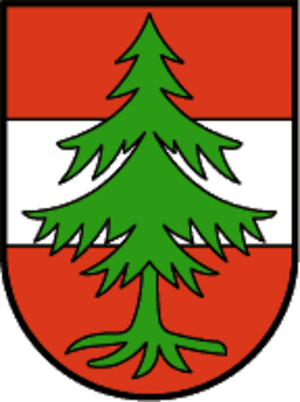
Bezau est un bourg du district de Brégence dans le Vorarlberg, Autriche. Il comptait 1 926 habitants en 2002.